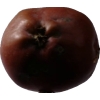
Label: Apple 18